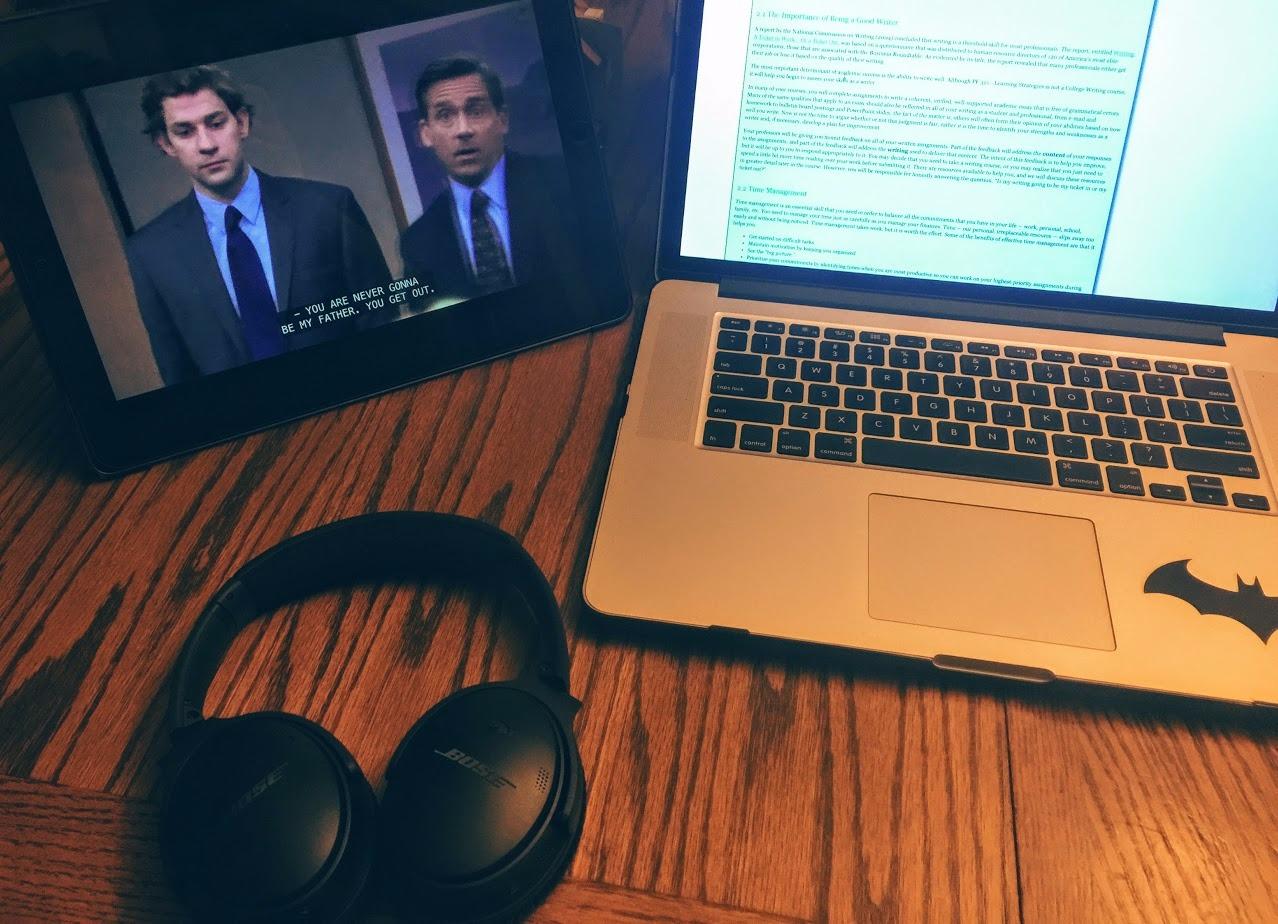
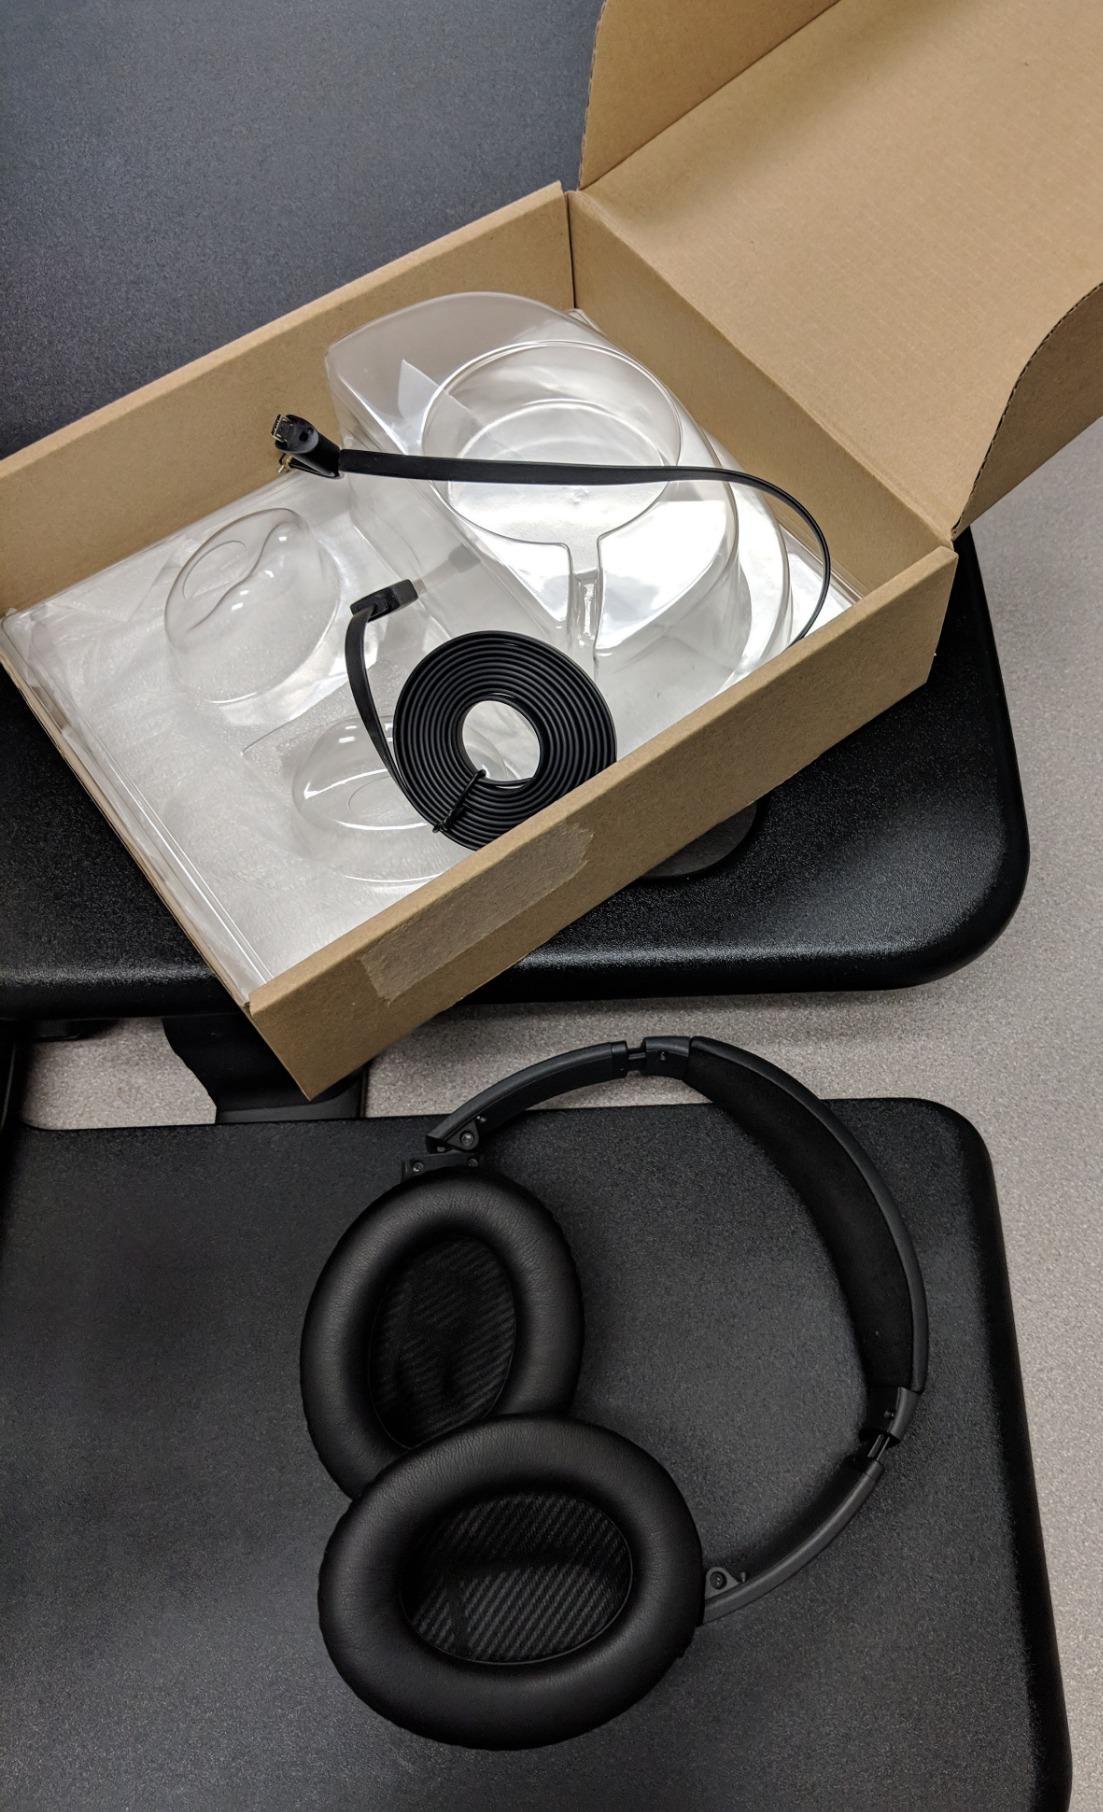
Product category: headphones
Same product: yes